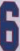
Number: 6